John Sankey (drummer)

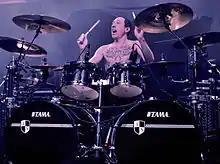

John Gerard Sankey (born 21 July 1975) is an Australian heavy metal drummer, best known as the drummer for Devolved and Devil You Know (now known as Light the Torch). He has also worked with numerous other high-profile bands including Fear Factory, Divine Heresy and Superheist.